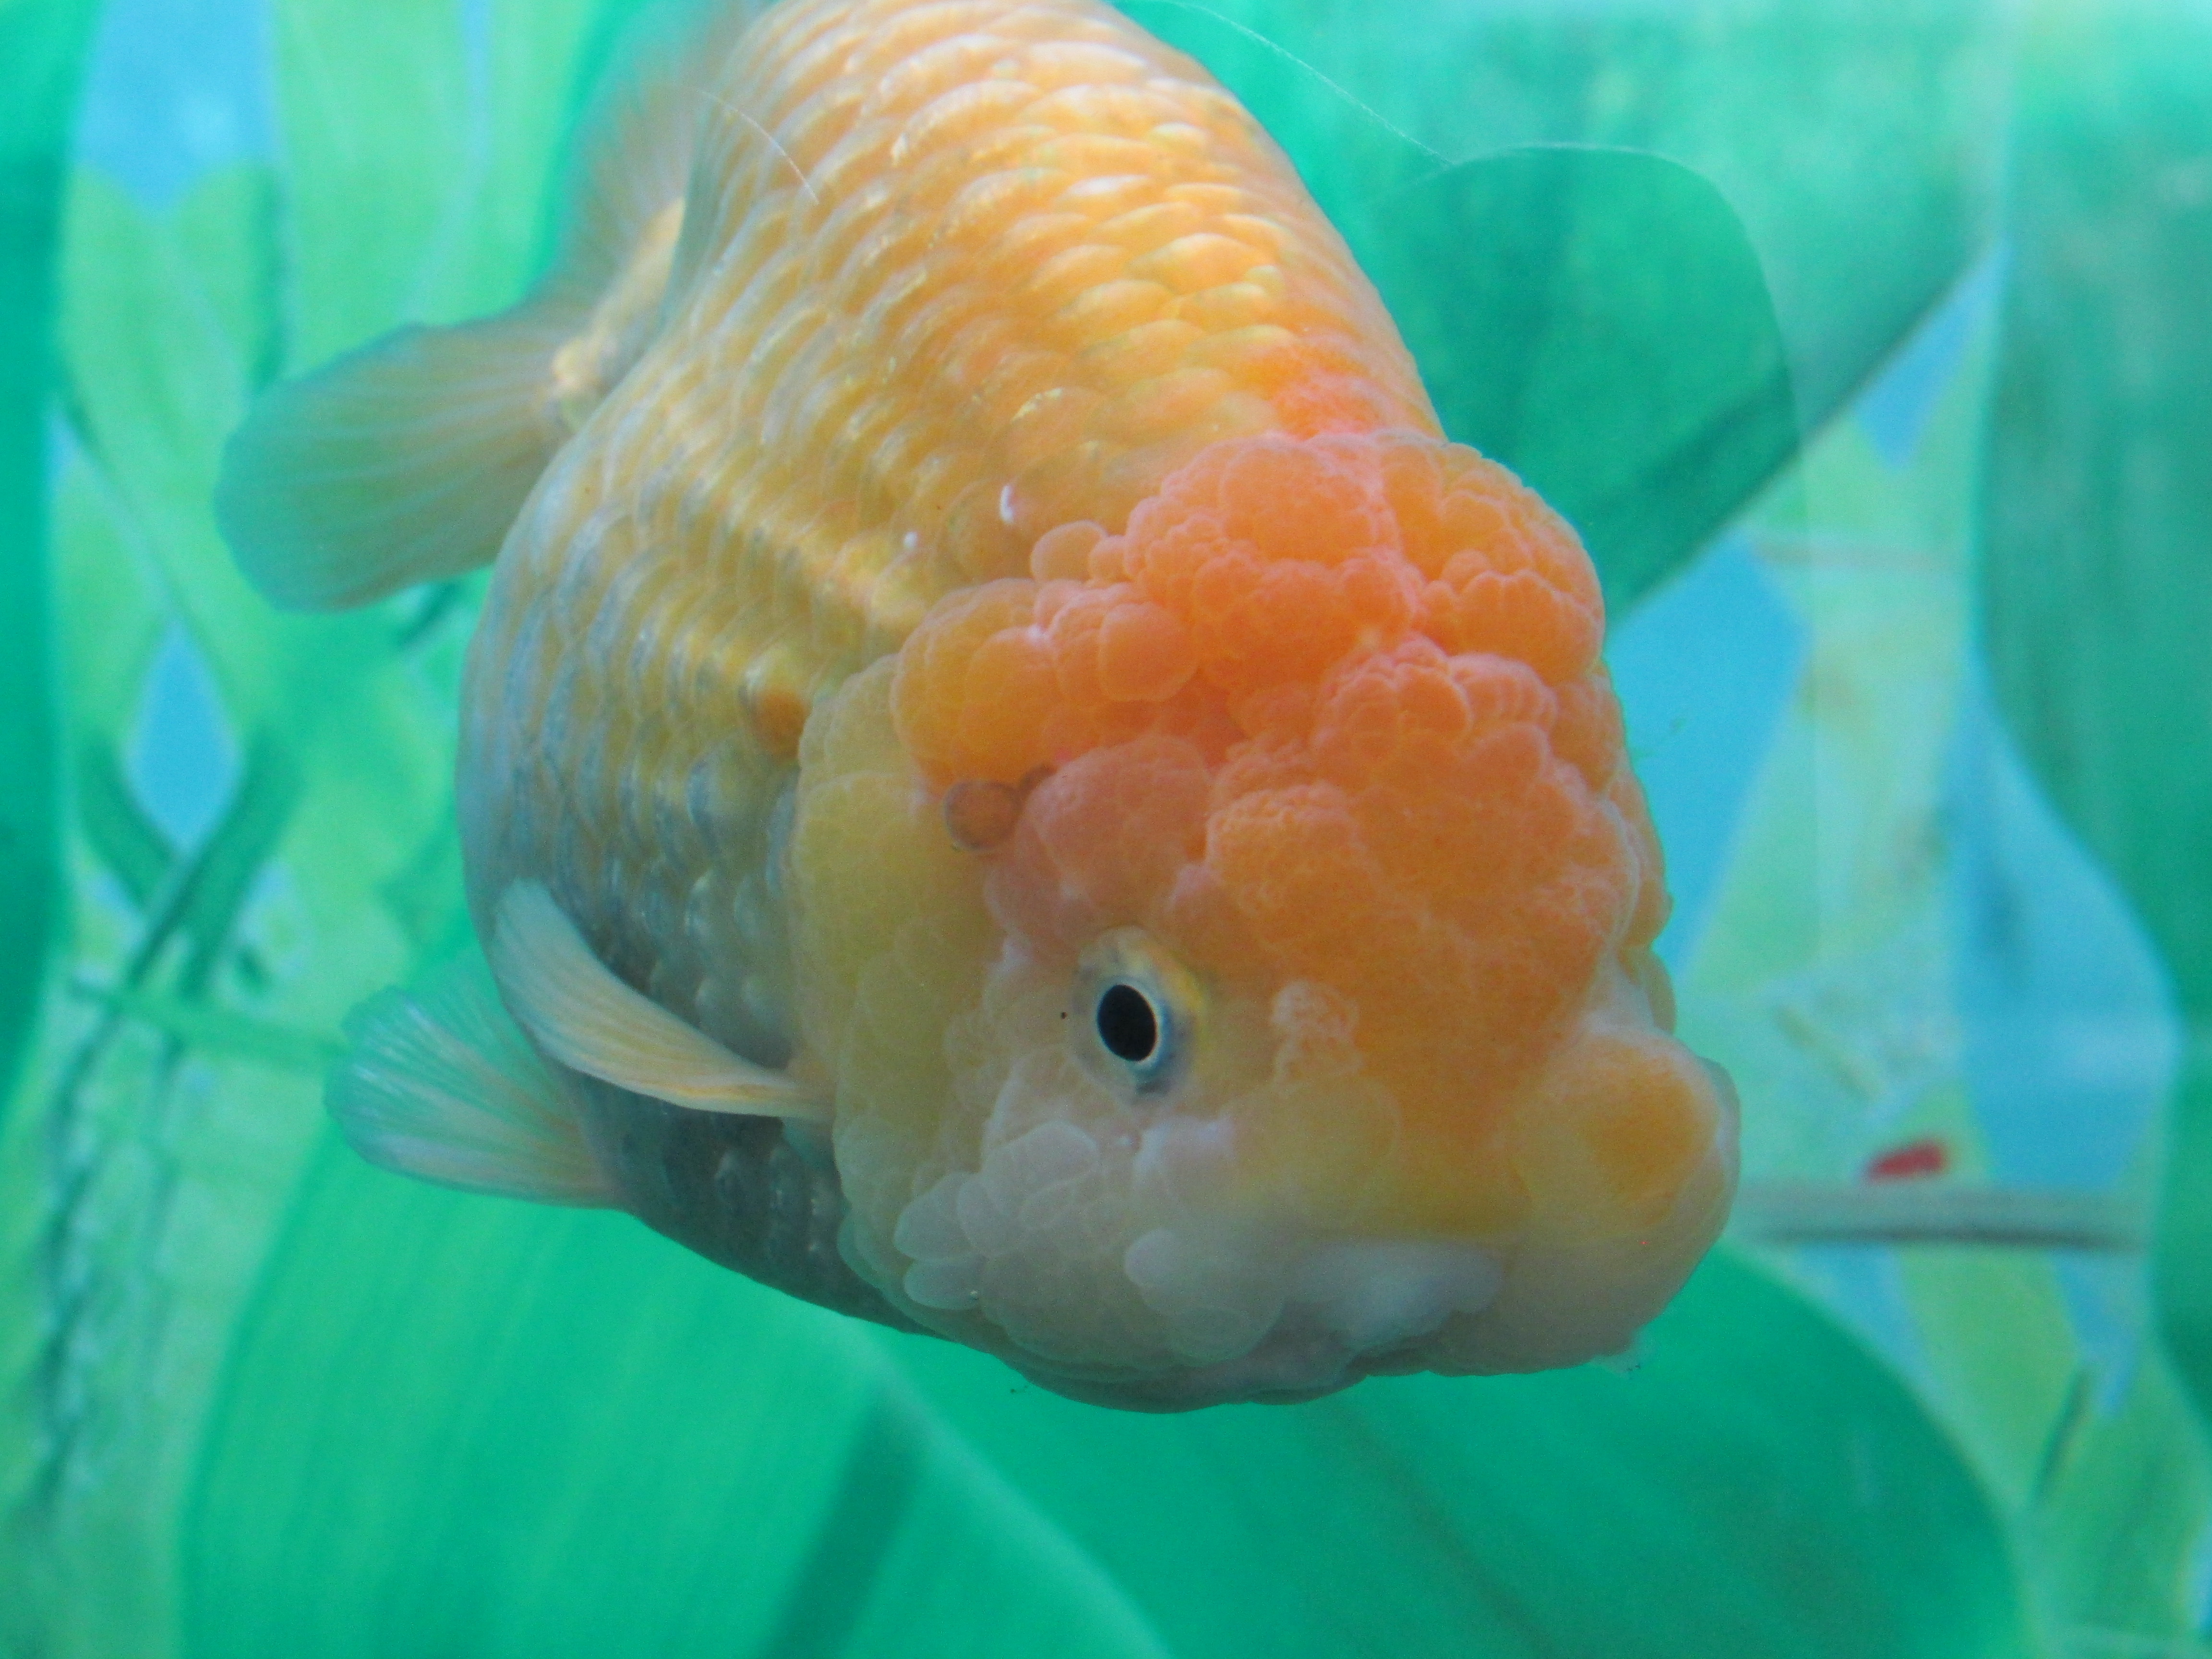
tourism, adventure, Beautiful Places, Pretty Places, environment, Interesting Places, harbin, museums, architecture, art, nature, museum, history, ancient history, china, asia, imperial palace, dynasty, beijing, planning, exhibition, sculpture, map, animals, exotic animals, tigers, zoo, zoo park, Pretty Parks, lions, wild animals, captive animals, sheep, monkey, cow, goat, fish, marine biology, organism, goldfish, fin, underwater, koi, feeder fish, tail, bony fish, fawn, aquarium, Parrotfish